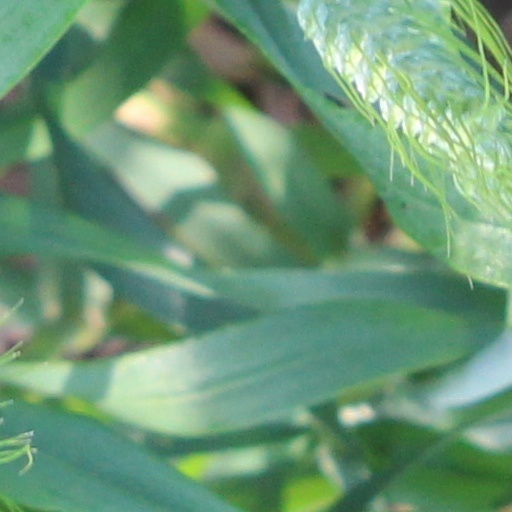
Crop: wheat